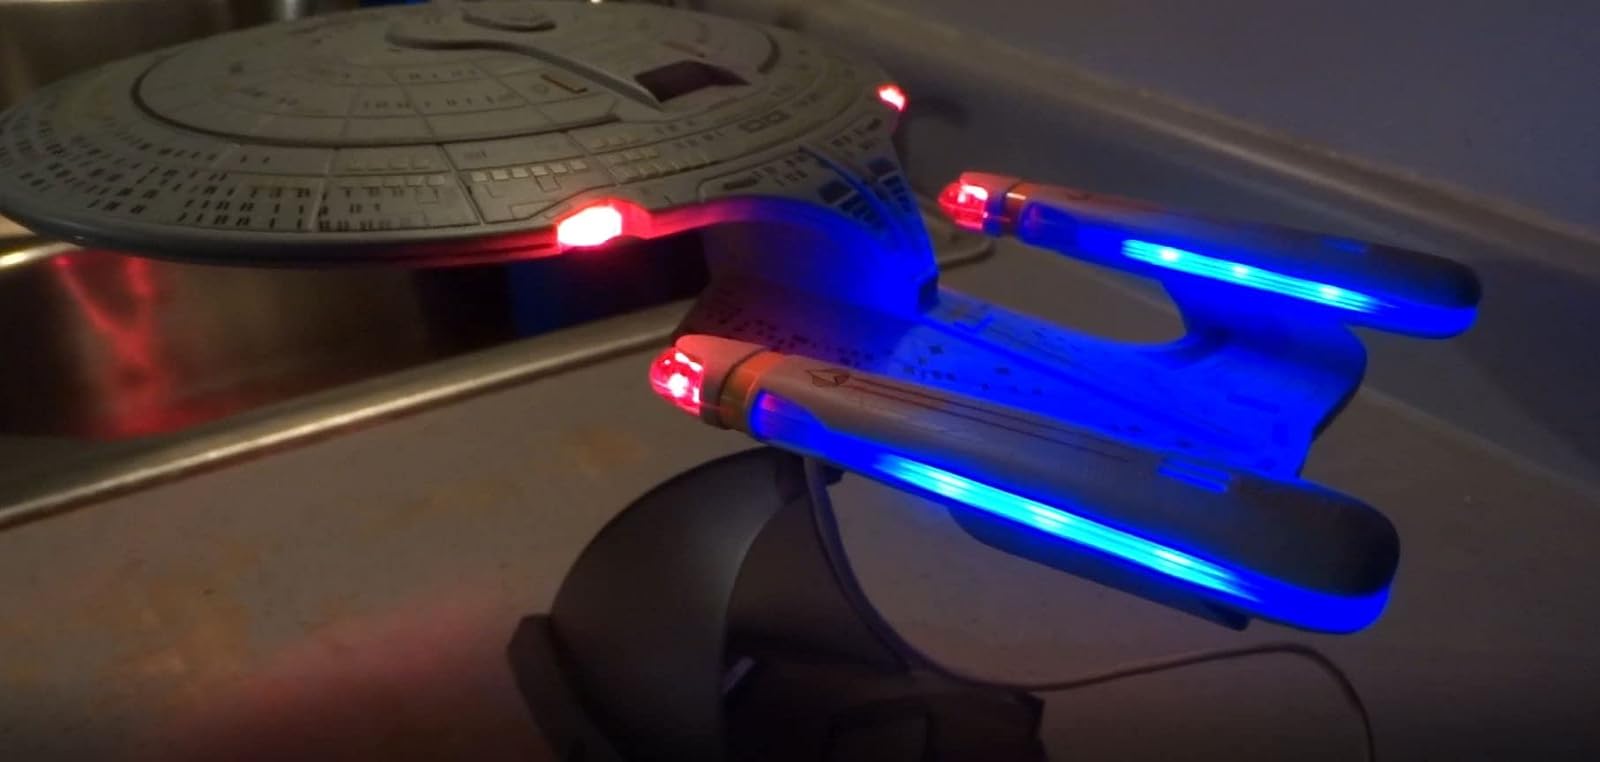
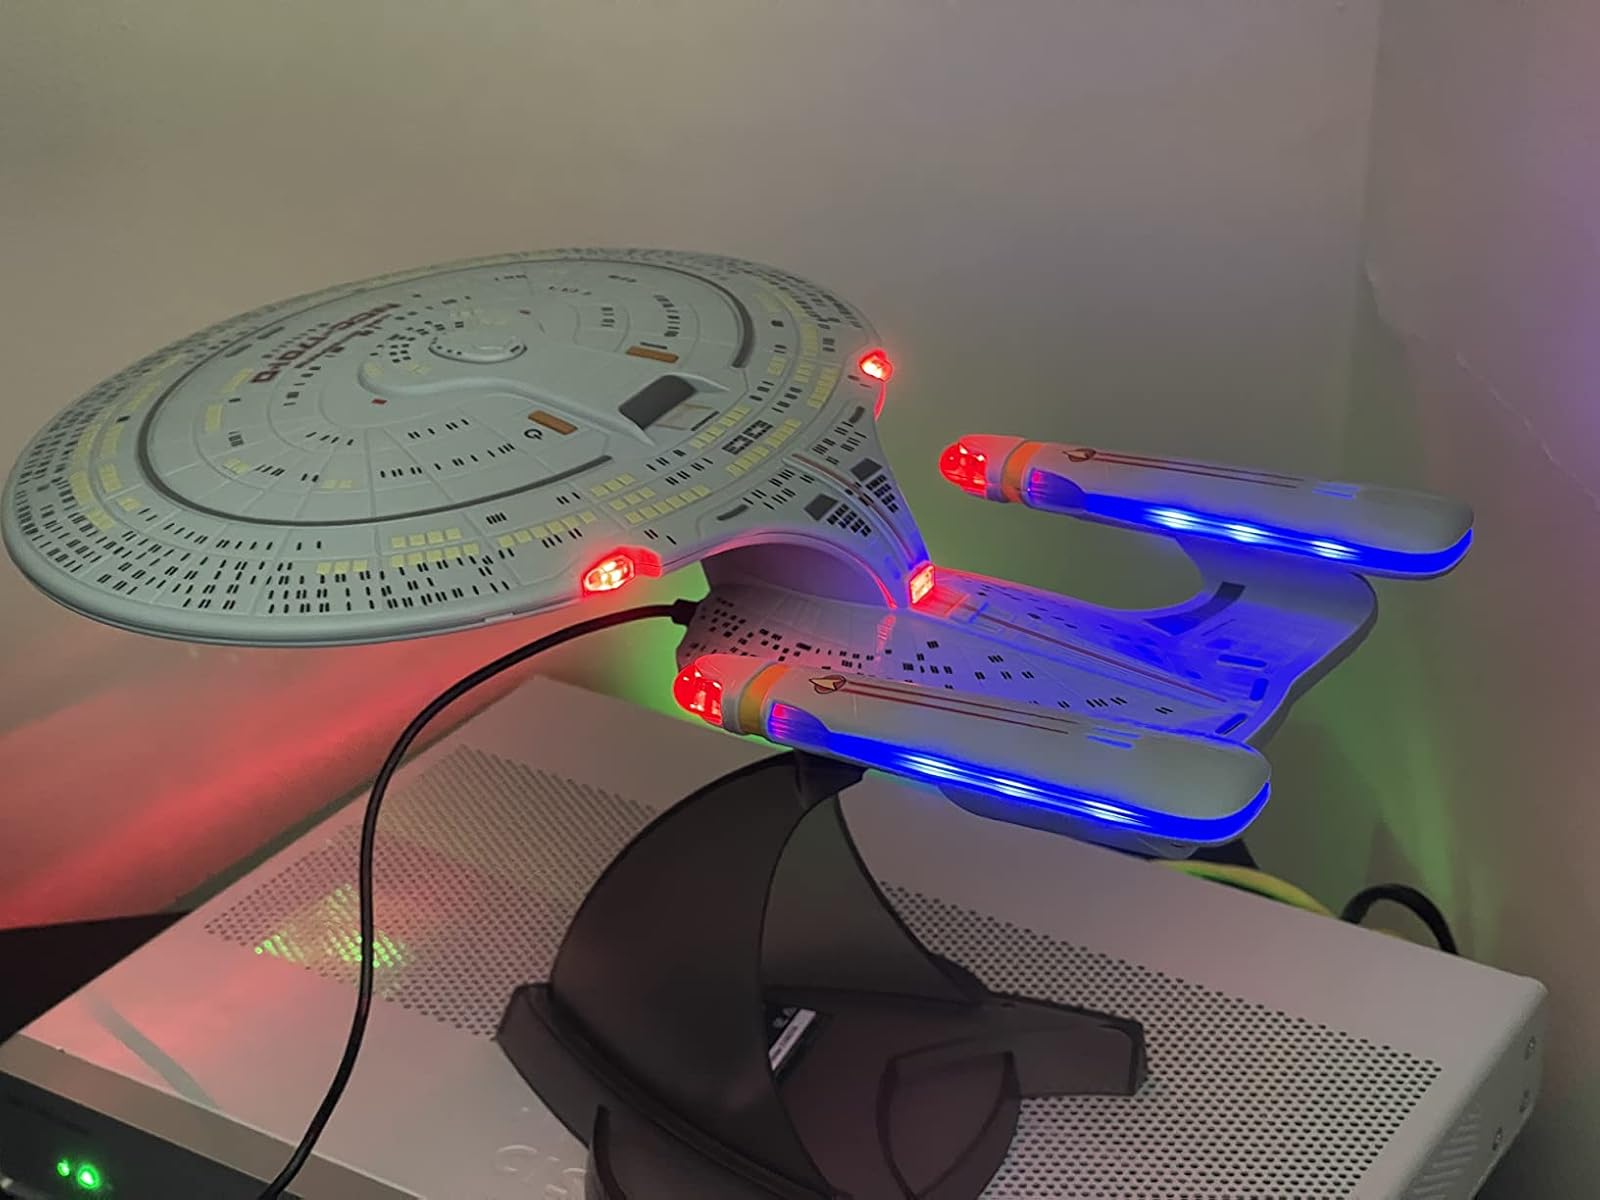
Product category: fan
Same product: yes